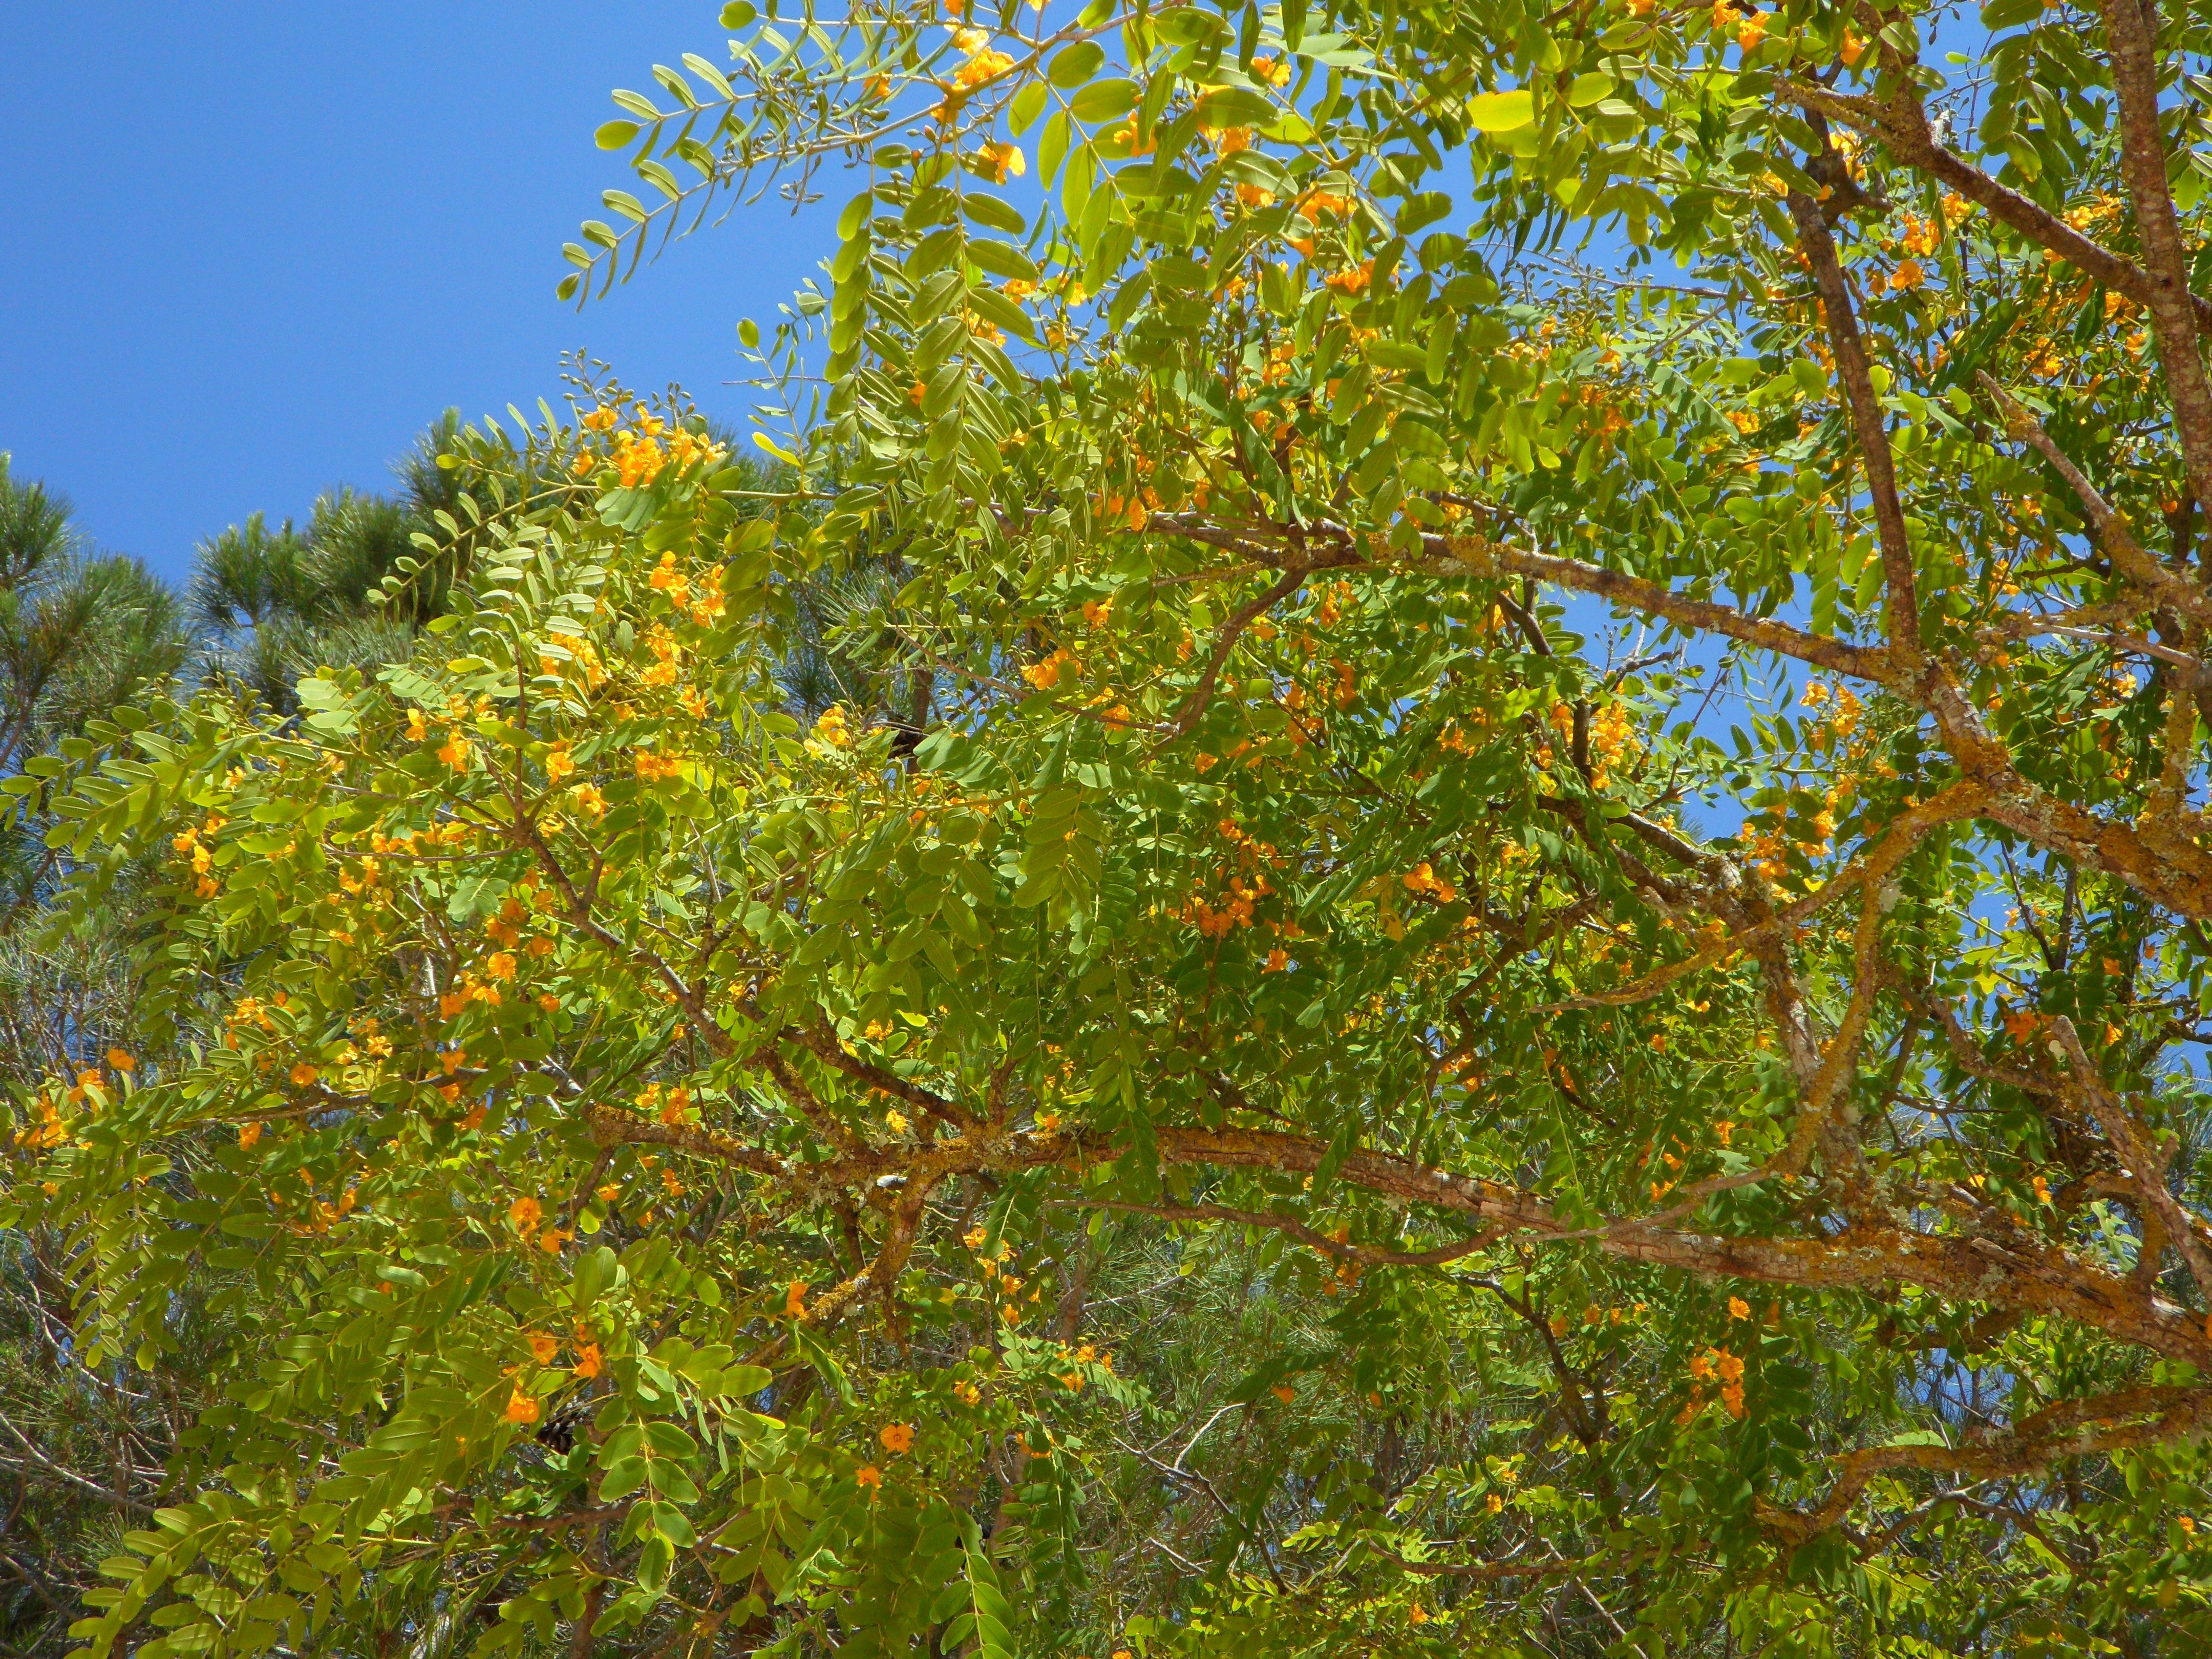
tree, branch, blossom, plant, sunlight, leaf, flower, bloom, tropical, evergreen, autumn, yellow, season, maple tree, vegetation, shrub, deciduous, rowan, ecosystem, flowering plant, biome, woody plant, temperate broadleaf and mixed forest, land plant